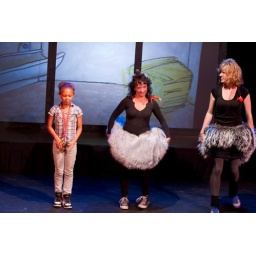
Eva Knibbe en Suzanna Bakker in :'Struisvogelvriendschap' Geschreven door Eva (links op foto) Fotografie: Menno van der Meulen